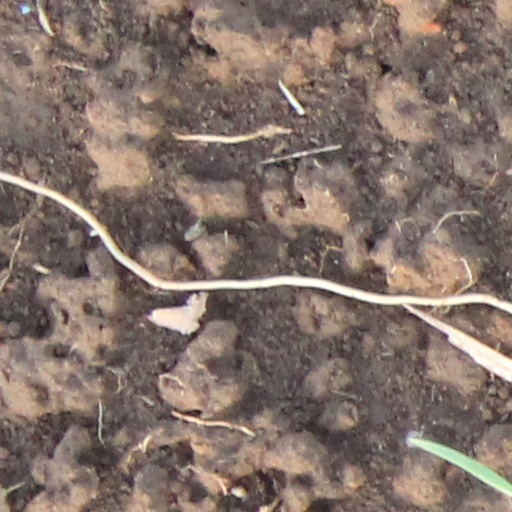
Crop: wheat